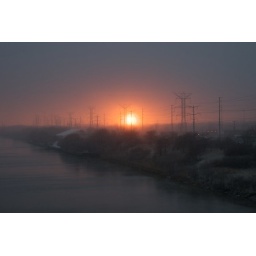
I think this was worth getting out of the car on a bridge in 30 MPH single-digit weather.